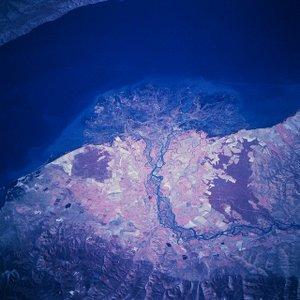
La Selenga ou Selenge est une rivière de Mongolie et de Russie et, via le lac Baïkal, un affluent de l'Angara, donc un sous-affluent du fleuve Ienisseï.